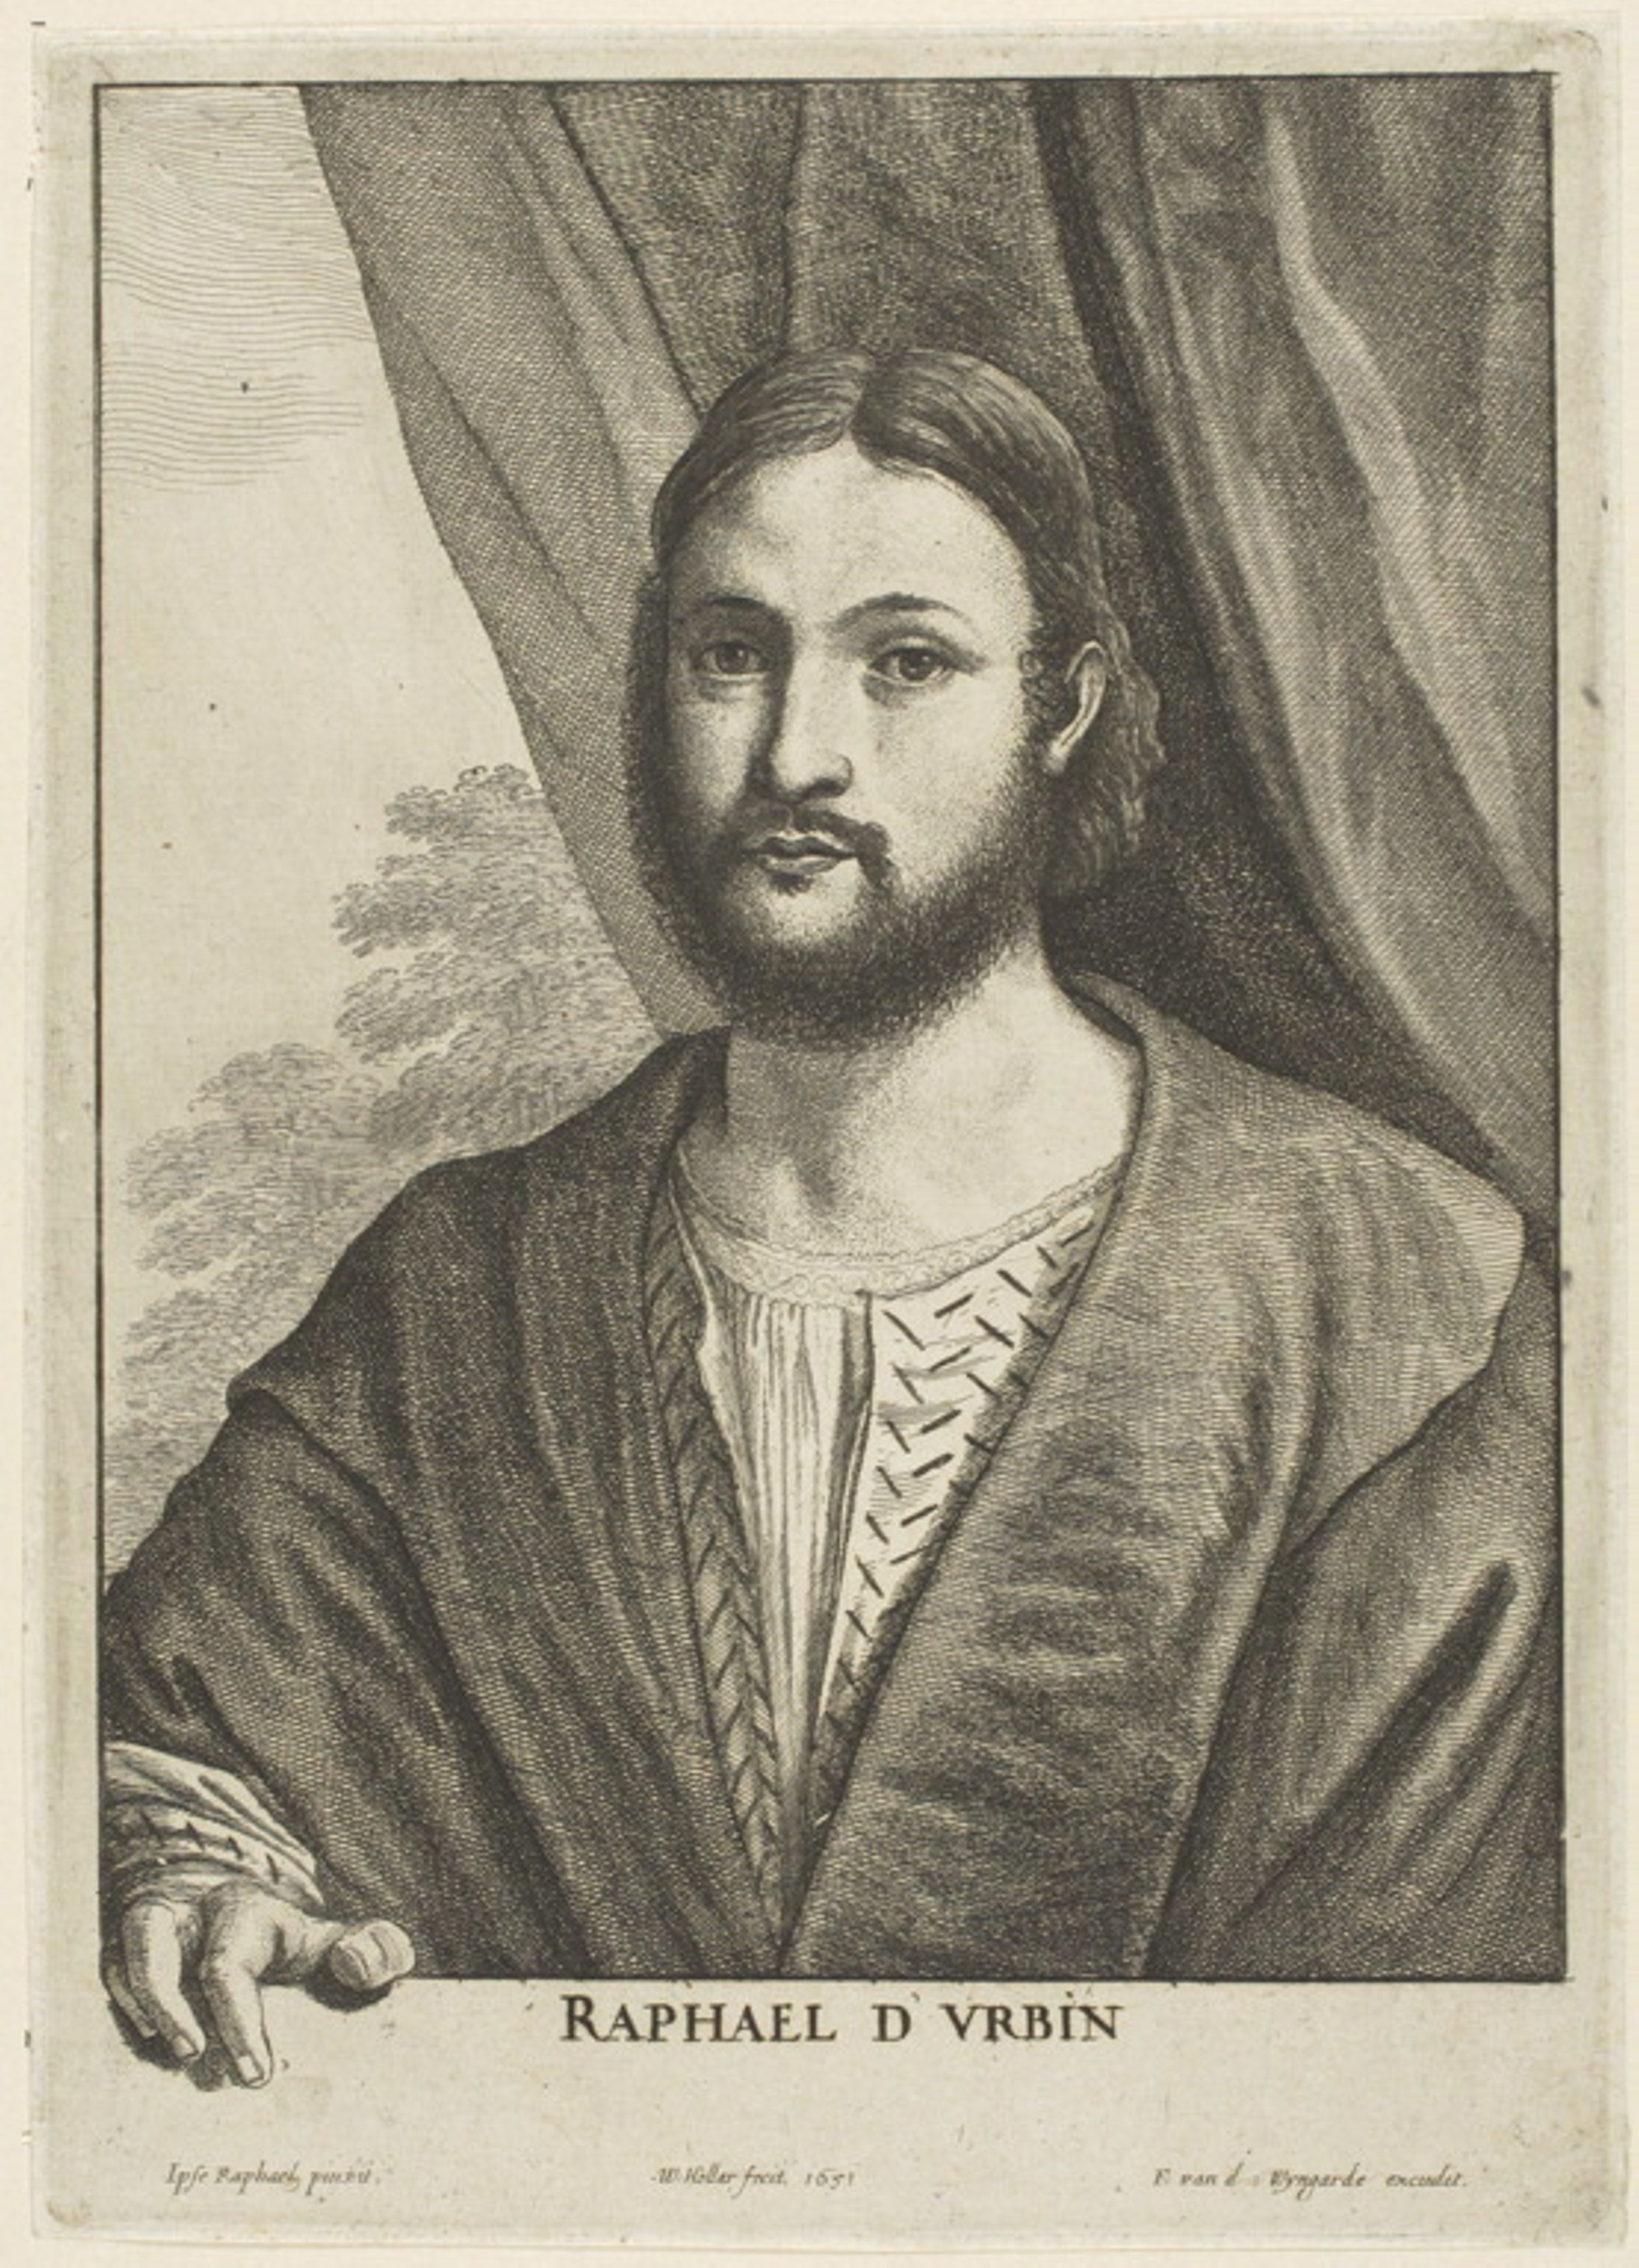
photograph, portrait, vintage clothing, gentleman, art, history, self portrait, facial hair, artwork, stock photography, black and white, moustache, visual arts